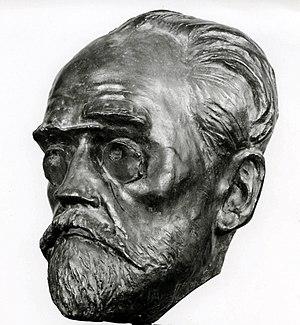
Portrait d'Emile Zola
Jean-Georges Achard, né le 13 mars 1871 à Abzac et mort le 23 septembre 1934 à Bordeaux, est un sculpteur et dessinateur français.